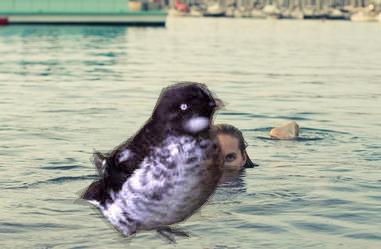
Bird species: Least_Auklet
Bird type: waterbird
Background: water